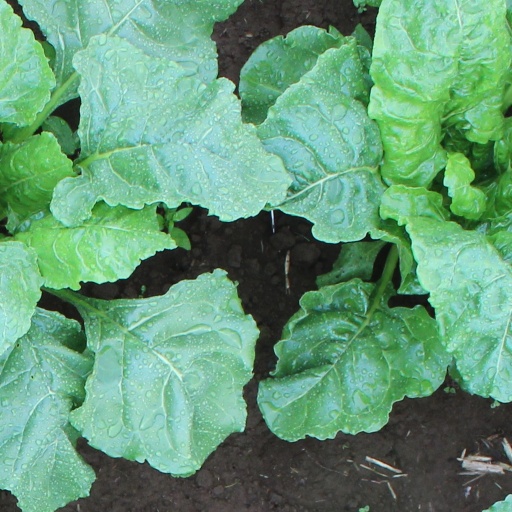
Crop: sugar beet